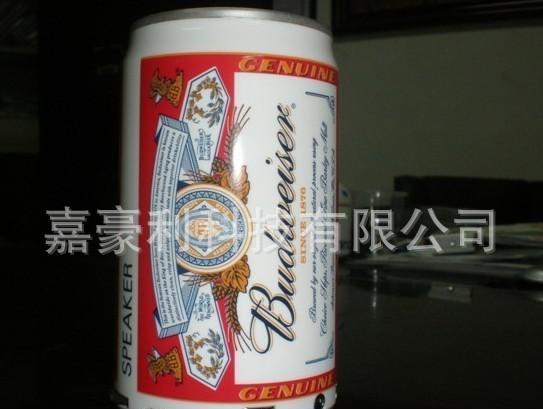
Label: metal